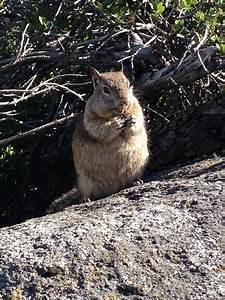
squirrel